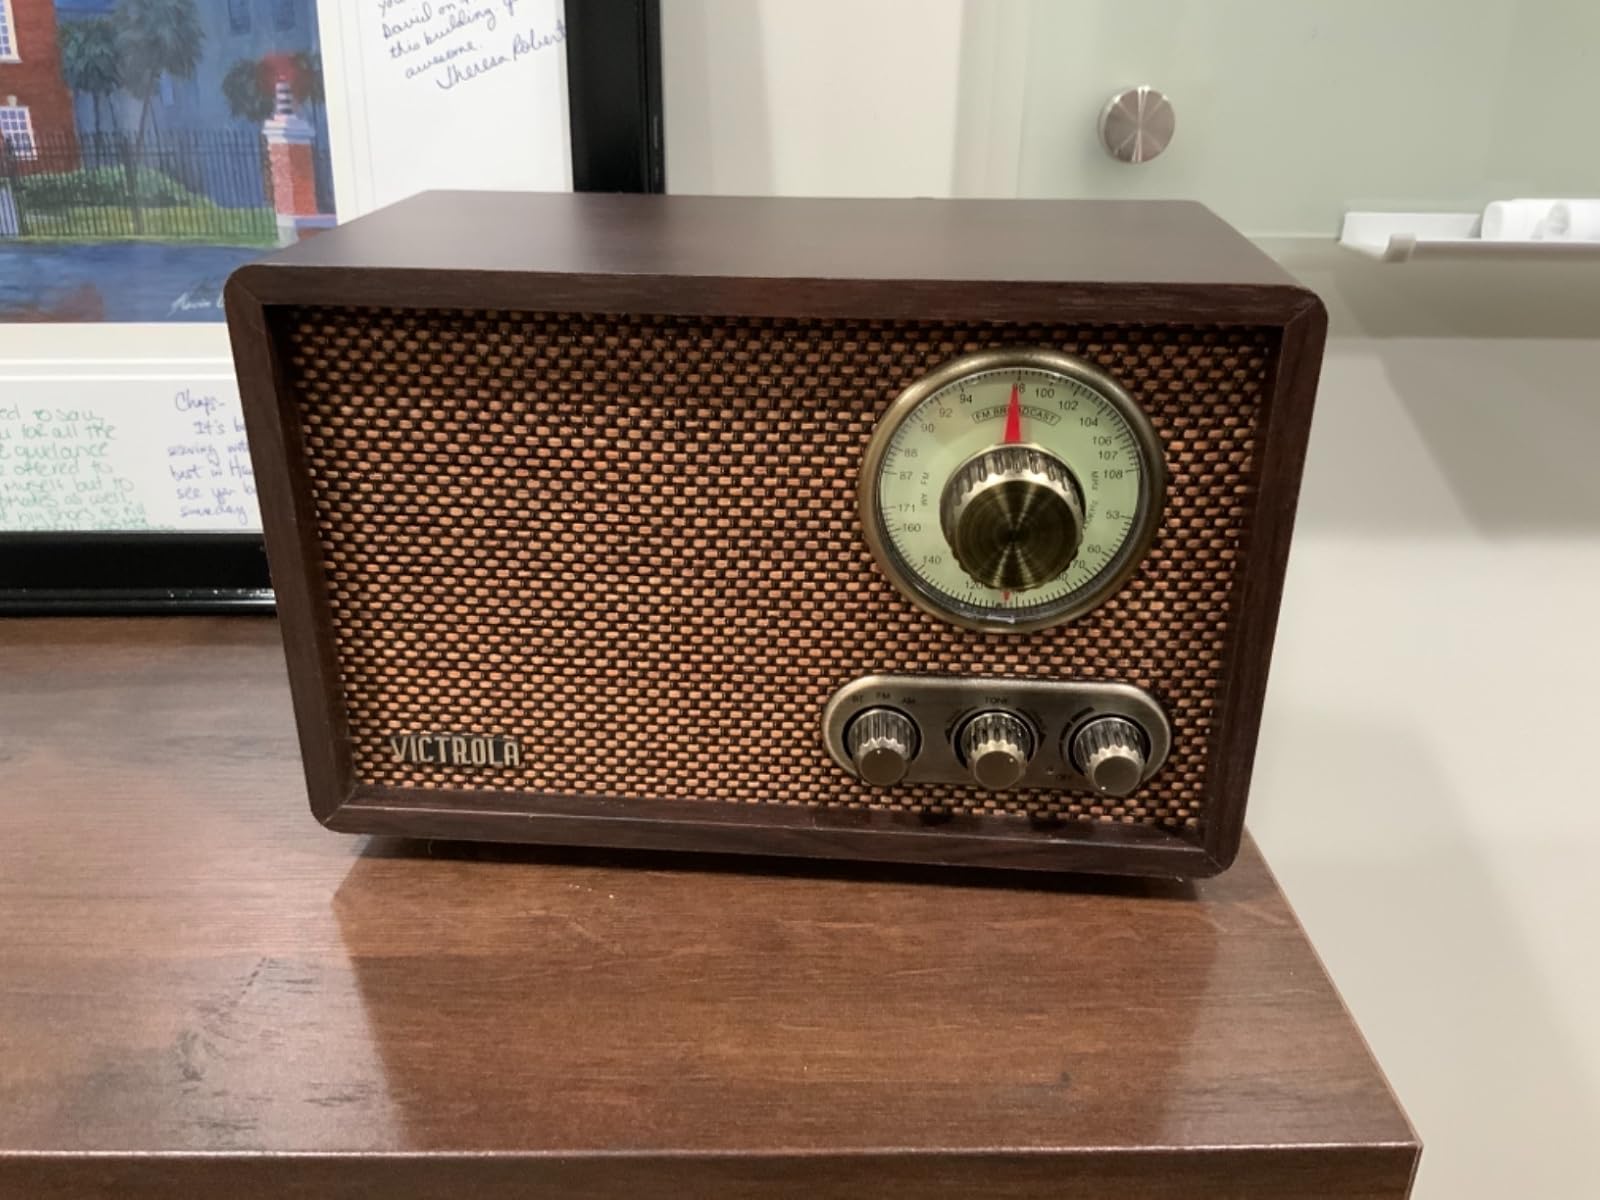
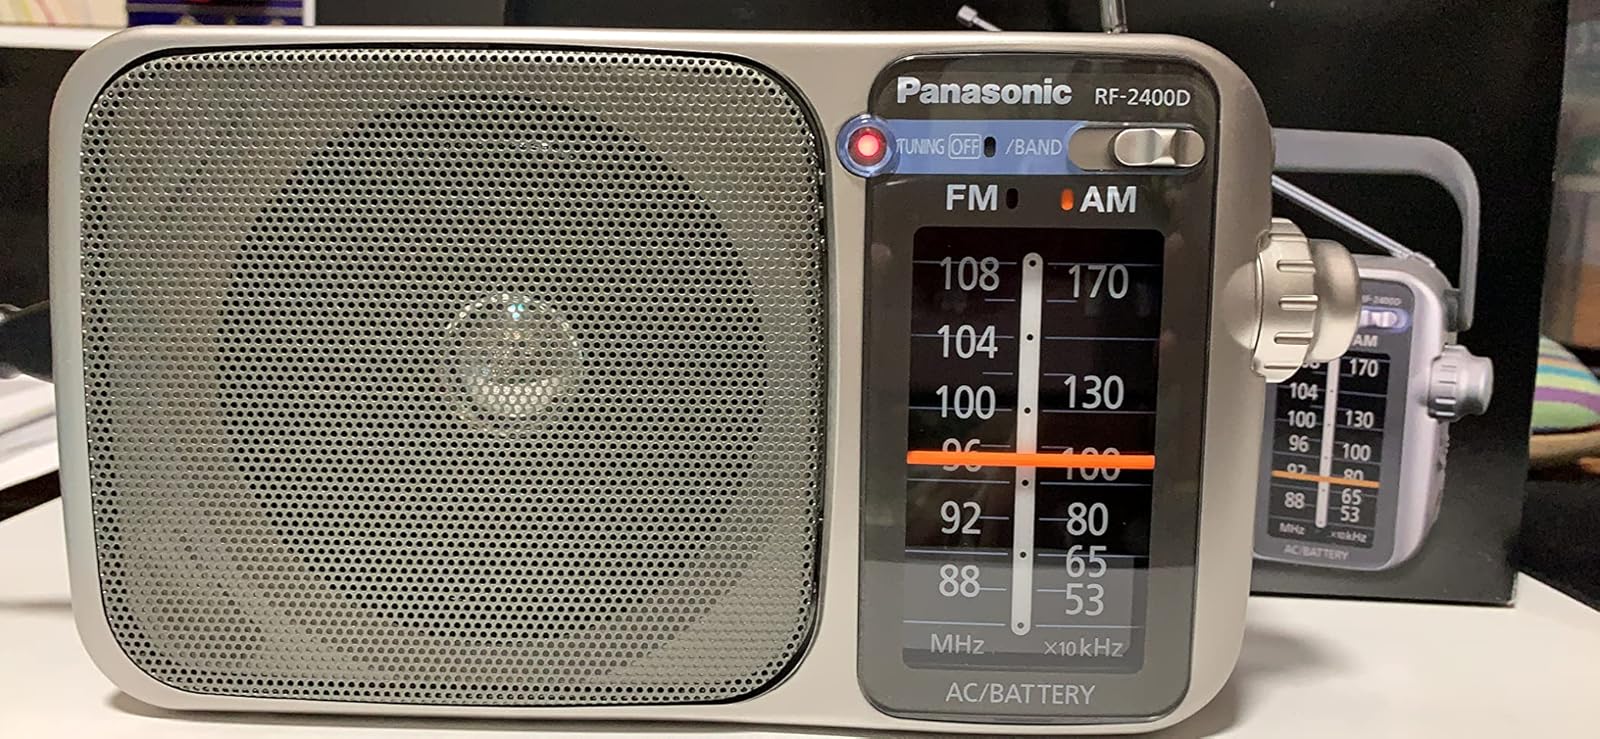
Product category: radio
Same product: no